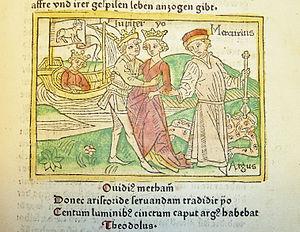
Un-Œil, Double-Œil et Triple-Œil est un conte de Jacob et Wilhelm Grimm. Il porte depuis la 2ᵉ édition le numéro KHM 130, et le numéro 46 dans la Petite édition. Il a été repris, traduit en anglais, par Andrew Lang dans son Green Fairy Book sous le titre Little One-Eye, Little Two-Eyes, And Little Three-Eyes.